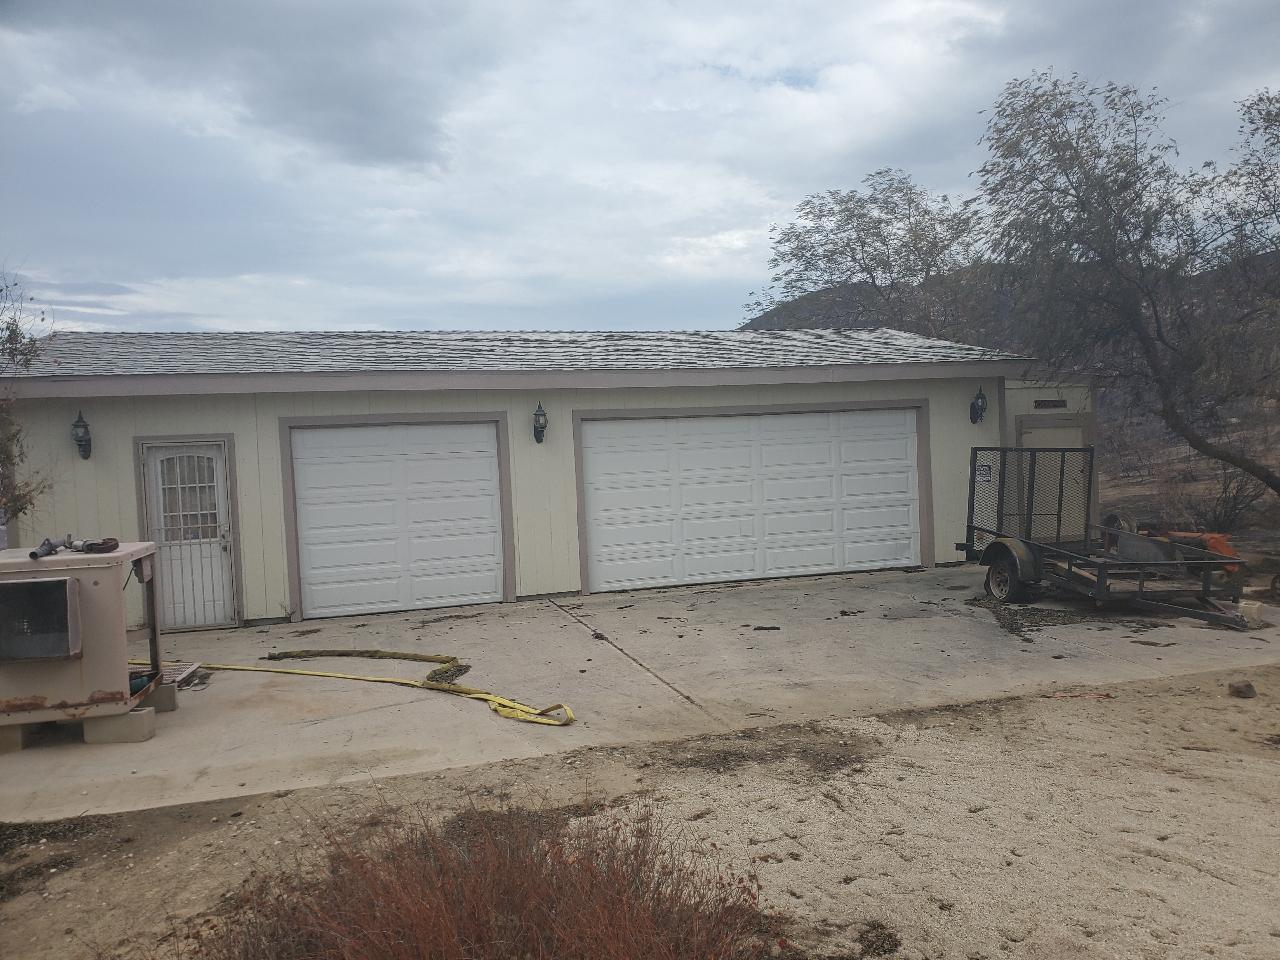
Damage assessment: no_damage